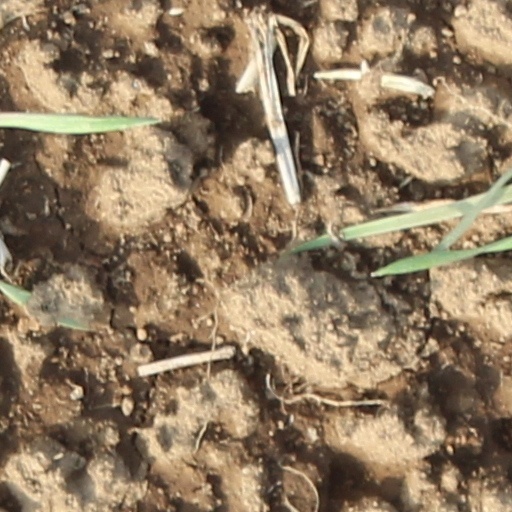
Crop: wheat